Fahredin Nuri

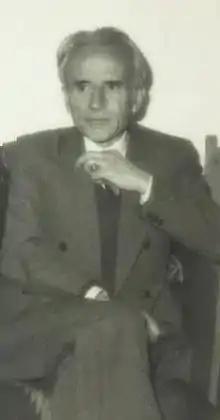
Engineer Fahredin Nuri in his late years

Fahredin Nuri (24 November 1914 – 16 November 1984) was a notable Albanian hydraulic engineer.